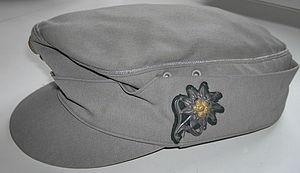
Le Bergmütze, dit « casquette de montagne », est une casquette militaire traditionnelle autrichien. En raison de sa praticité, elle a été adoptée par des milieux professionnels et des organisations.